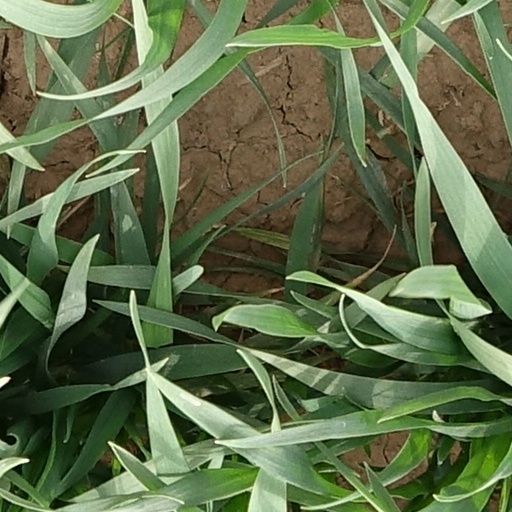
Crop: wheat